Ap Lei Chau

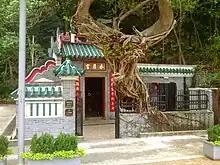
Shui Yuet Temple on Ap Lei Chau

The Hung Shing Temple located on Hung Shing Street, off Main Street, Ap Lei Chau, is a notable site. Dating back to 1773, it is the oldest temple in the Aberdeen and Ap Lei Chau areas and is a declared monument.